Iron Cove Creek

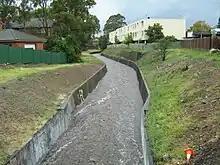
A rapid Iron Cove Creek flowing downstream from the John St bridge after a thunderstorm, Ashfield, NSW.

Iron Cove Creek begins as a tiny trickle in a narrow channel near Norton Street in Croydon, where it appears as a stormwater tunnel finally exiting into daylight. From here, it makes its way through a cement cutting only a few metres wide with high concrete walls on either side and passes under the Main Suburban railway line. From here until Parramatta Road it remains just a small trickle during dry weather. The canal is bounded by the fences of commercial and residential properties as well as a barbed wire fence along Etonville Parade, and is for the most part hidden from the public eye.